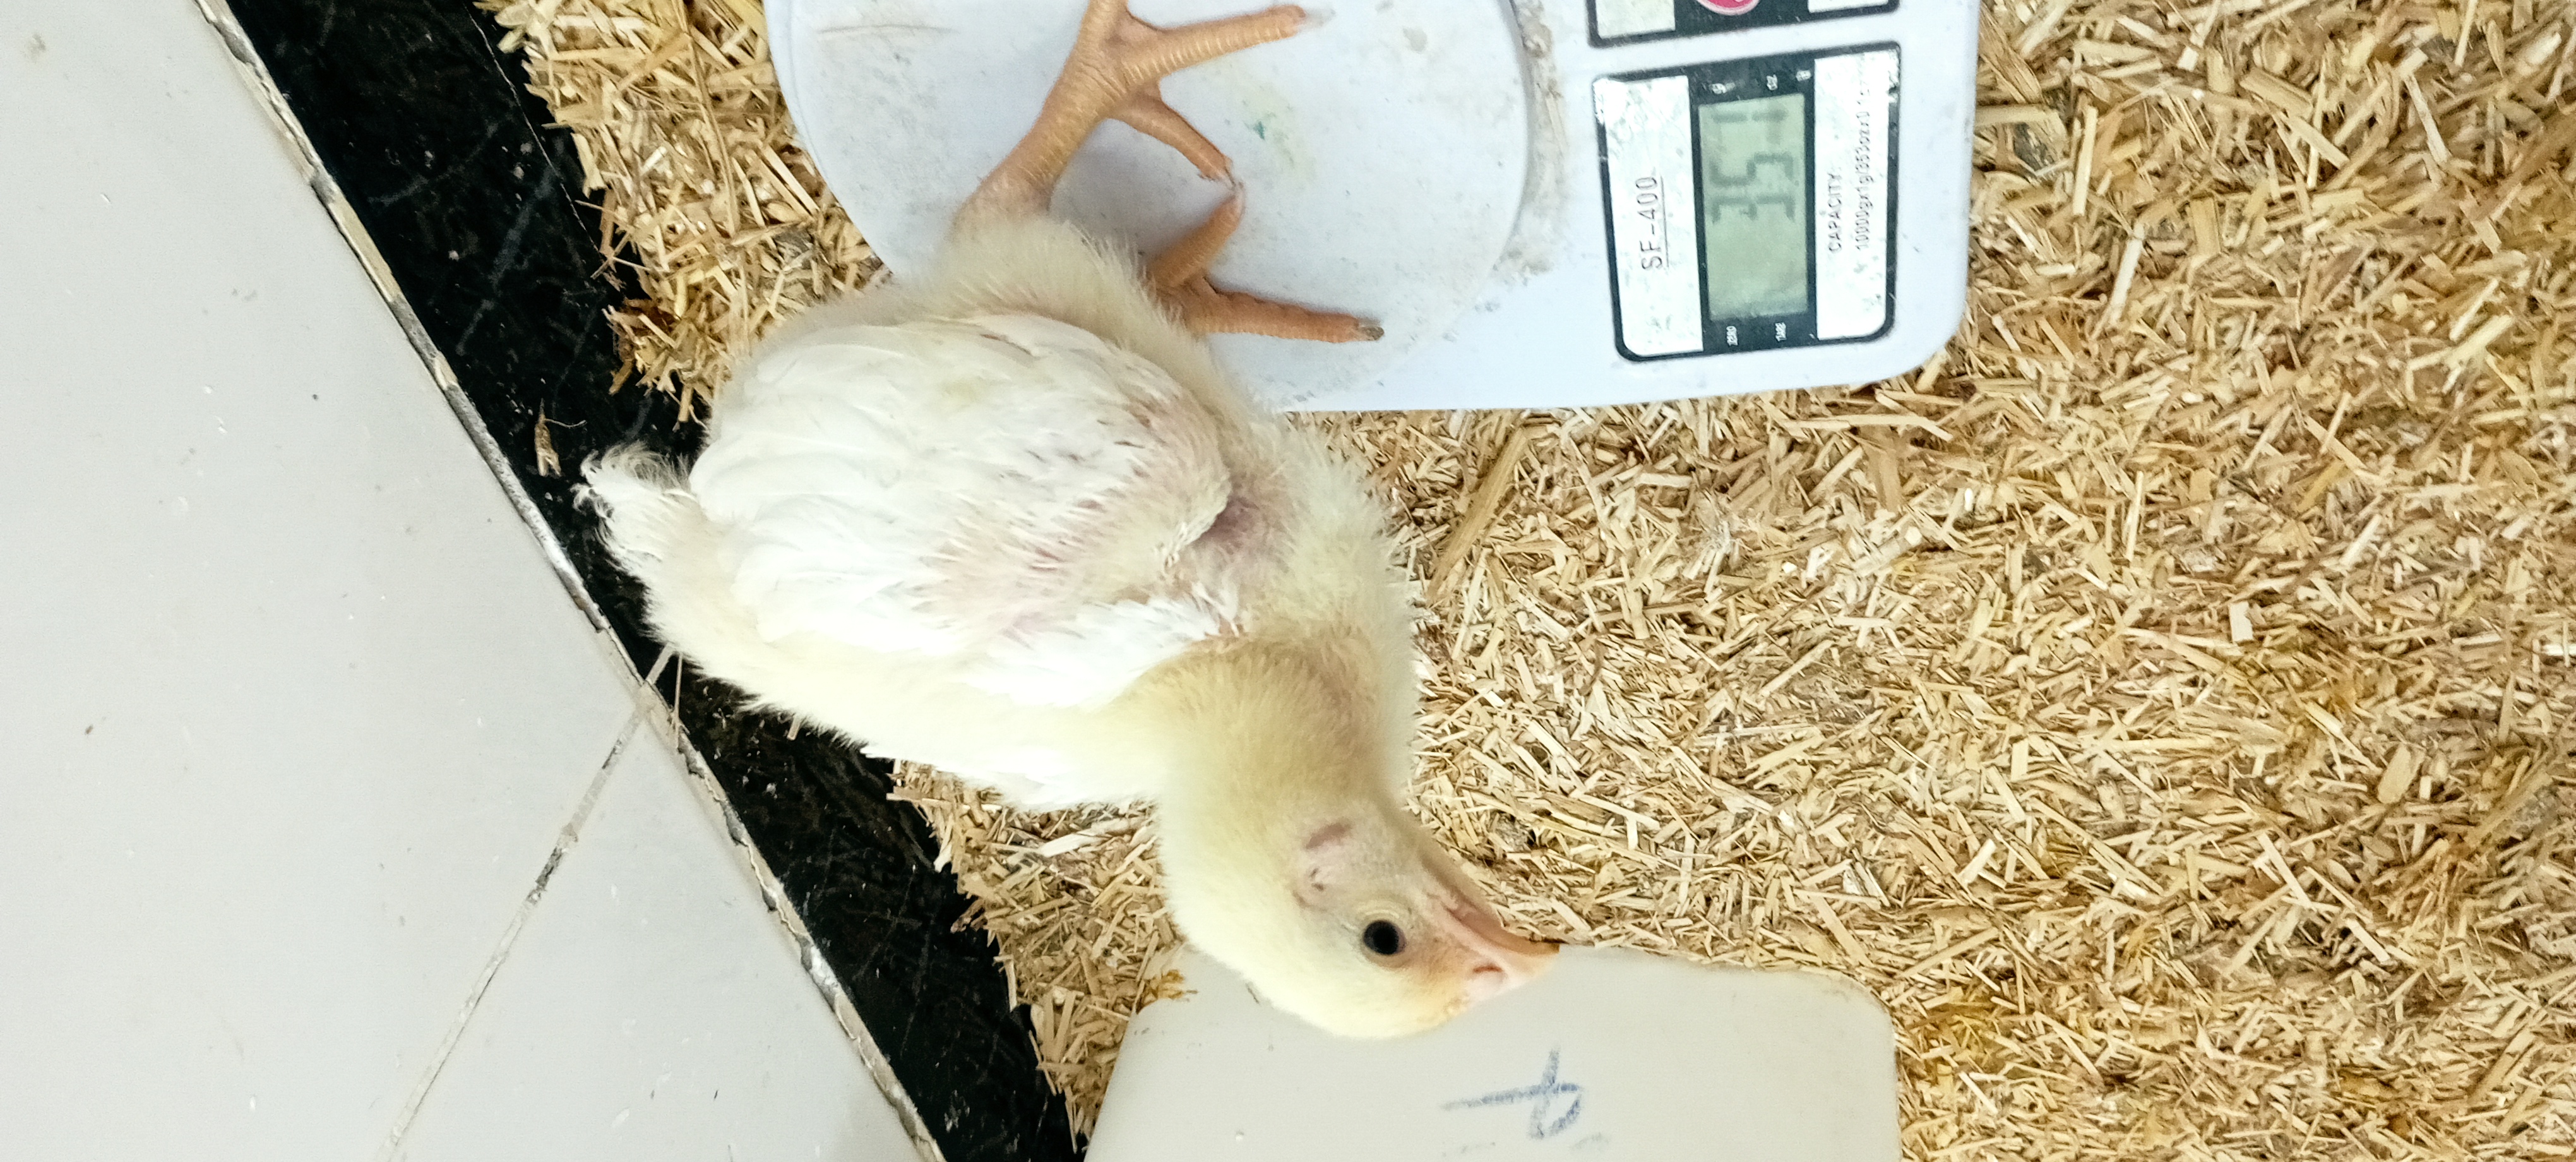
Weight: 350 g